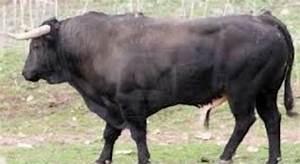
cow